Grandson, Switzerland

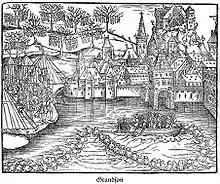
The siege of Grandson and the execution of the garrison, illustration by Johann Stumpf

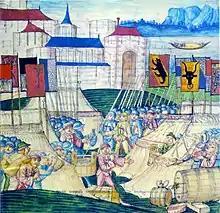
Pillage of the Burgundian camp after the battle of Grandson, illustration by Diebold Schilling the Elder, 1483

In the late 15th century, Grandson castle belonged to Jacques de Savoie, an ally of Charles the Bold. In 1475 the castle was taken by the Swiss Confederation. In late February 1476, Charles the Bold brought up a large mercenary army to retake the castle. Uncertain of relief, the garrison decided to surrender.